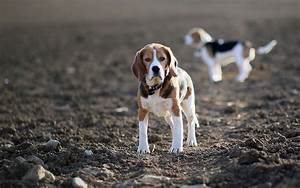
Label: cane